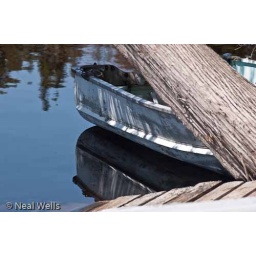
A fishing boat awaits its owner under a leaning Cedar tree on Munn Pond in Errol, NH.